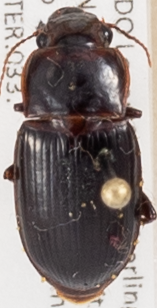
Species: Harpalus reversus
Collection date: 2014-08-05
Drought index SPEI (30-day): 0.05
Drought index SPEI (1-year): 0.71
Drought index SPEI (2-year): -0.728